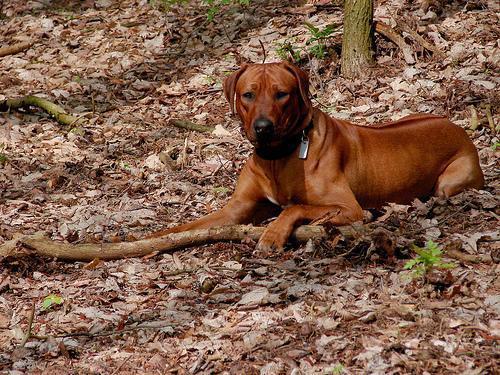
Rhodesian_ridgeback